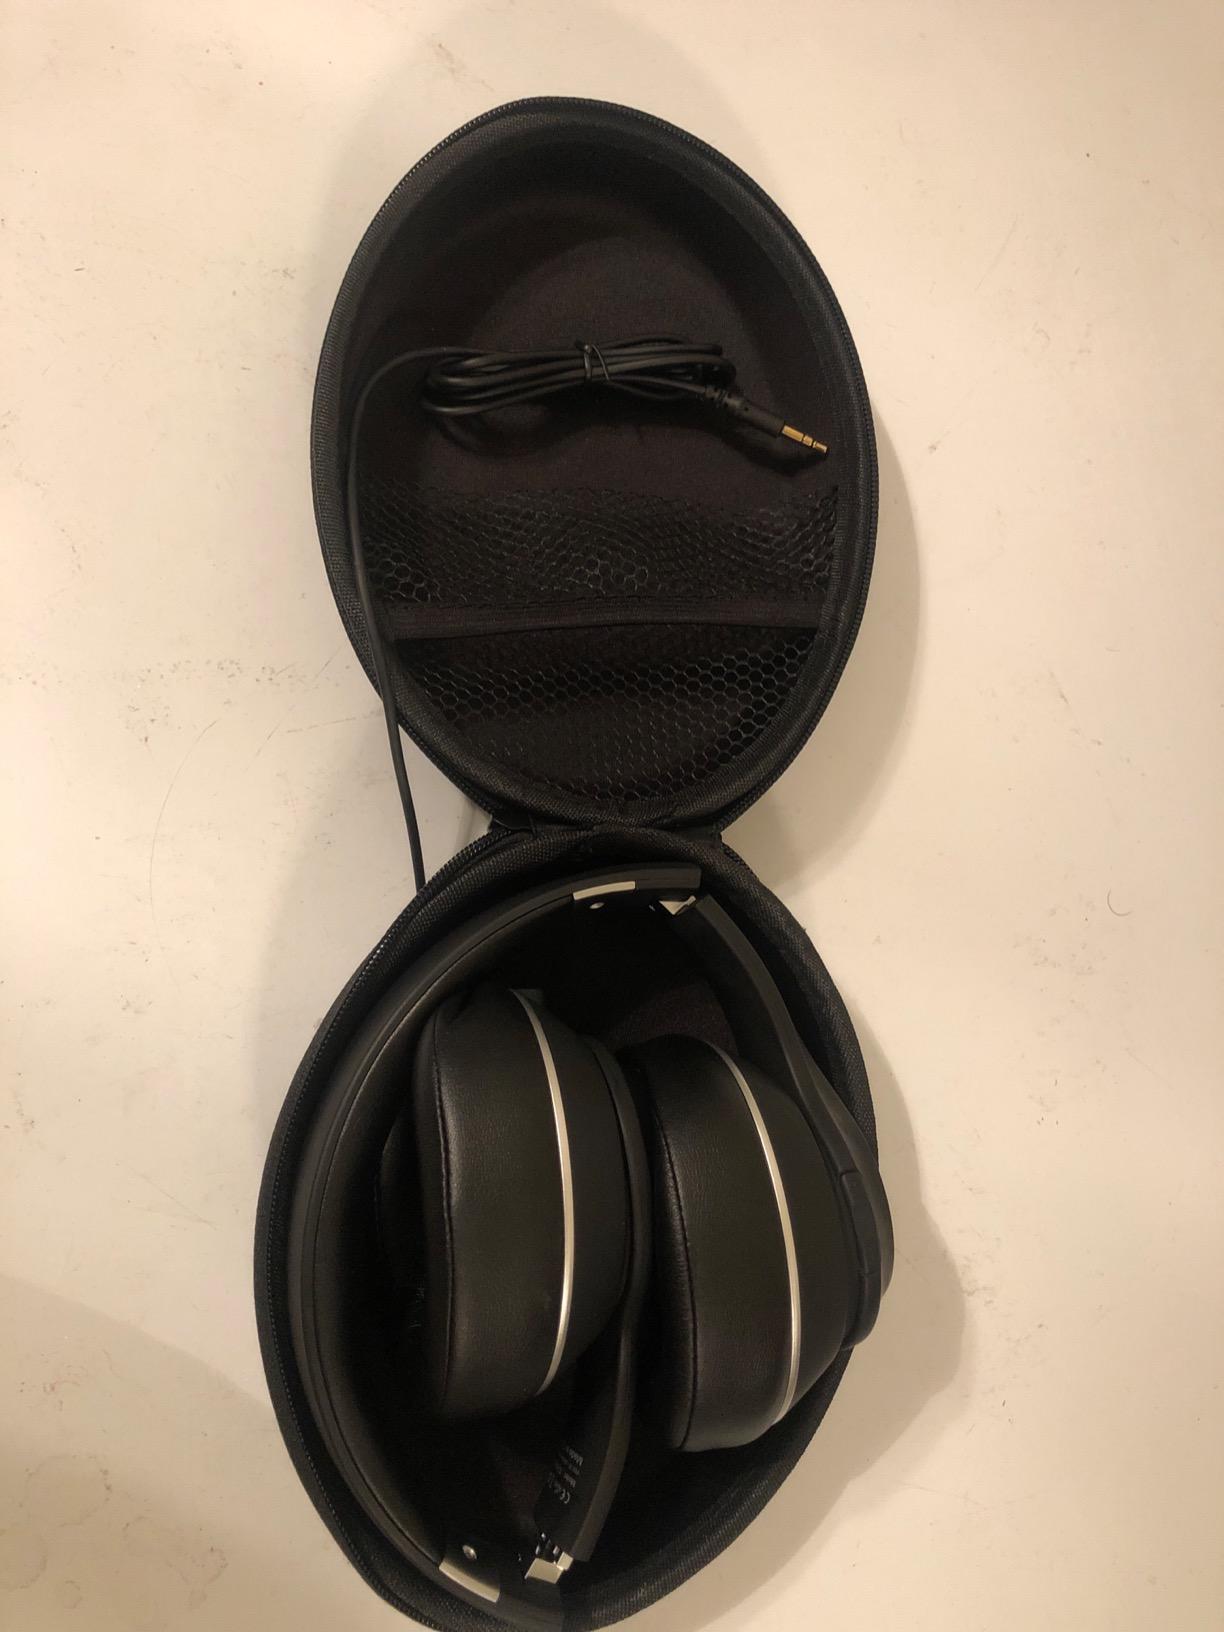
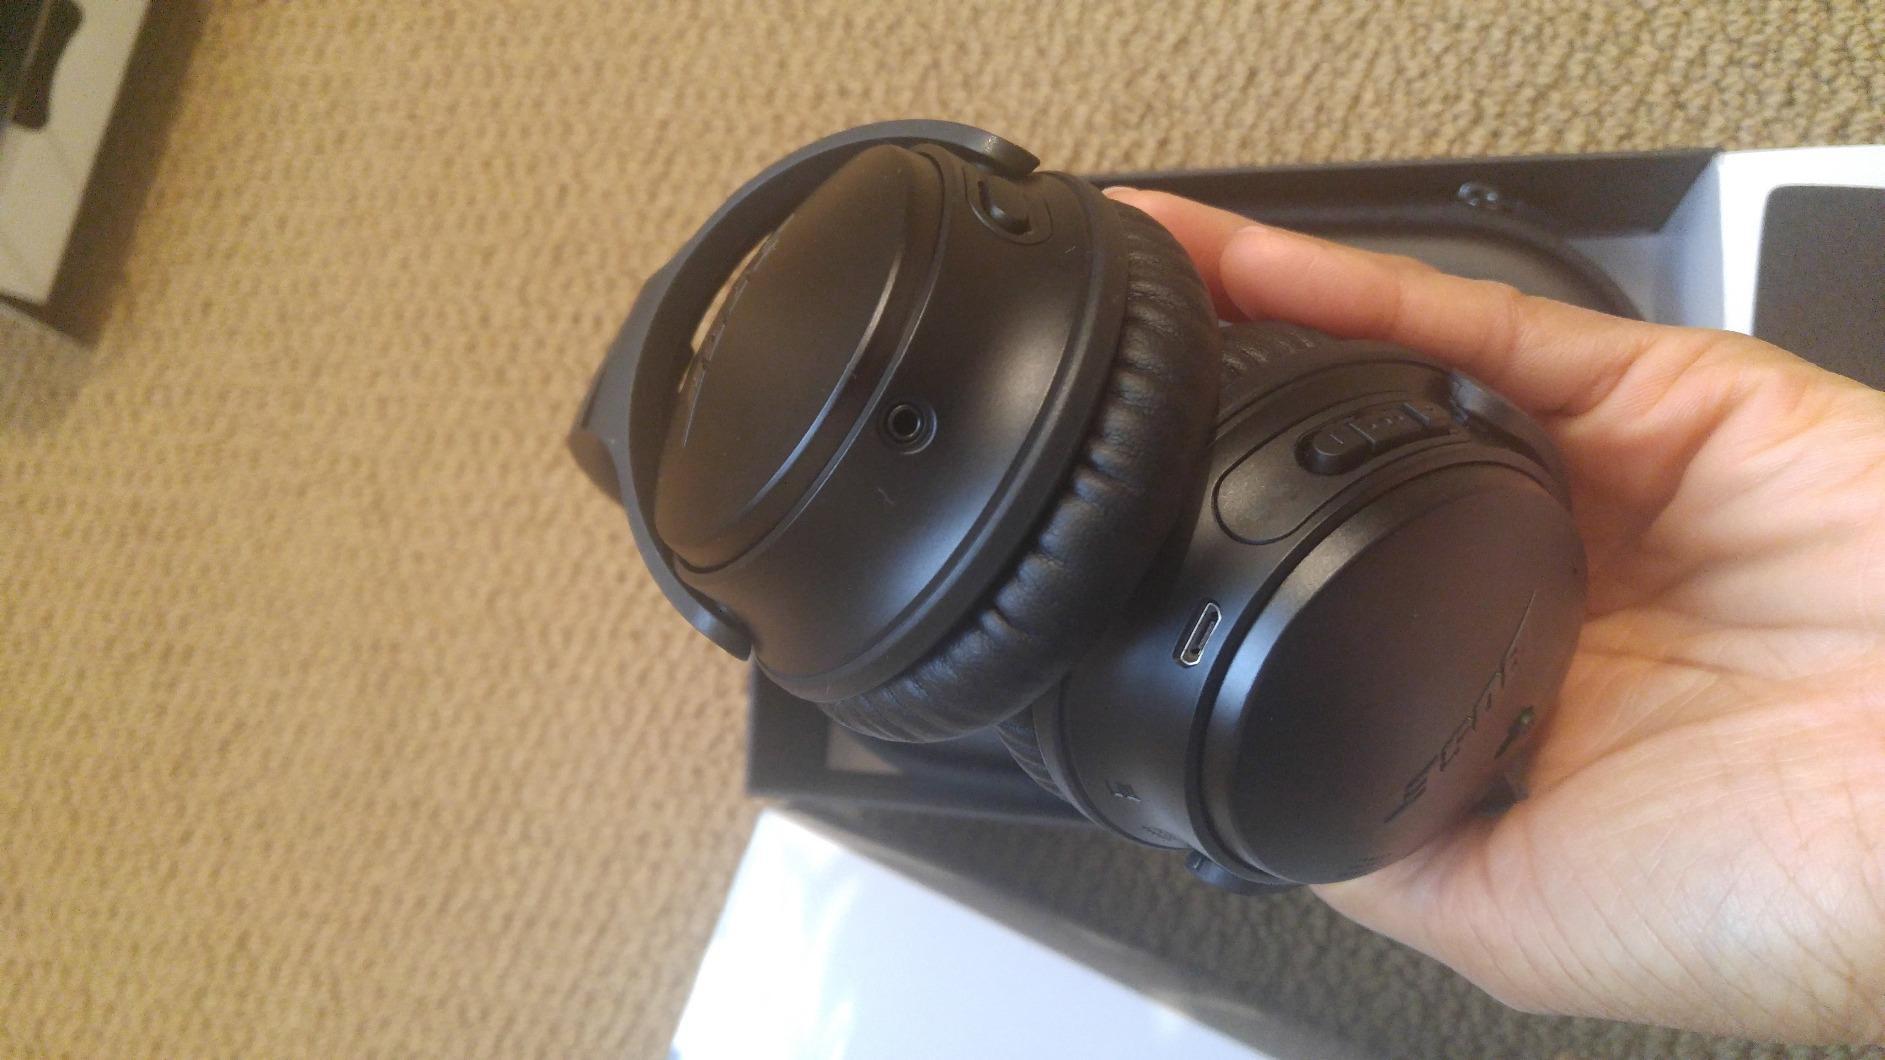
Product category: headphones
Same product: no